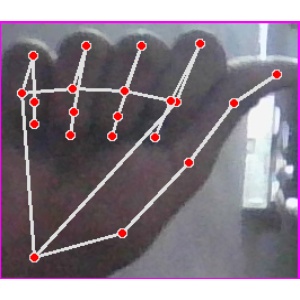
अक्षर: छ